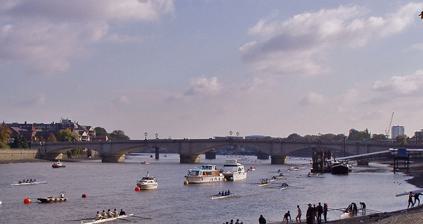
Building: Putney Bridge
Country: United Kingdom
Year built: 1886
Bridge in London, England Not to be confused with Pulteney Bridge . Putney Bridge Coordinates 51°28′00″N 0°12′48″W / 51.466563°N 0.21339°W / 51.466563; -0.21339 Carries A219 road Crosses River Thames Locale London , England Maintained by Wandsworth London Borough Council Preceded by Hammersmith Bridge Followed by Fulham Railway Bridge Characteristics Design Arch bridge Total length 700 feet (210 m) Width 75 feet (23 m) History Opened 29 November 1729 ; 295 years ago ( 1729-11-29 ) (first bridge) 29 May 1886 ; 138 years ago ( 1886-05-29 ) (second bridge) Statistics Listed Building – Grade II Official name Putney Bridge Designated 7 April 1983 Reference no. 1079799 Location Putney Bridge is a Grade II listed bridge over the River Thames in west London, linking Putney on the south side with Fulham to the north. Before the first bridge was built in 1729, a ferry had shuttled between the two banks. The current format is three lanes southbound (including one bus lane) and one lane (plus cycle lane/bus stop) northbound. Putney High Street , a main approach, is part of a London hub for retail, offices, food, drink and entertainment. Putney Embankment hosts Putney Pier for riverboat services immediately south-west of the bridge as well as the capital's largest set of facilities in rowing . The Pier in the sport marks one end of the Championship Course . Position The north side of the bridge is 120m west-southwest of Putney Bridge Underground station , which is in the park-sandwiched Hurlingham neighbourhood of Fulham. Parkland to the west includes the gardens of Fulham Palace , historic home of the Bishops of London . On the south side of the bridge is a rounded glass-prowed ship-shaped 21st-century building, Putney Wharf Tower , one of the tallest buildings in Putney. The bridge has medieval parish churches beside its abutments: St Mary's Church, Putney is built on the south and All Saints Church, Fulham on the north bank. This close proximity of two churches by a major river is rare, another example being at Goring-on-Thames and Streatley , villages hemmed in by the Chiltern Hills (the Goring Gap ). History First bridges Putney Bridge, 1793, by J. Farington, a square-rigged 'West Country' barge, fishermen netting for salmon and erosion of the riverbank. The first bridge of any kind between the two parishes of Fulham and Putney was built during the Civil War : after the Battle of Brentford in 1642, the Parliamentary forces built a bridge of boats between Fulham and Putney. According to an account from the period: The Lord-Generall hath caused a bridge to be built upon barges and lighters over the Thames, between Fulham and Putney, to convey his army and artillery over into Surry, to follow the King's forces; and he hath ordered that forts shall be erected at each end thereof to guard it; but for the present the seamen, with long boats and shallops, full of ordnance and musketeers, lie there upon the river to secure it. In 1720 Sir Robert Walpole (the following year considered the first Prime Minister ) was returning from seeing George I at Kingston on Thames and being in a hurry to get to the House of Commons rode together with his servant to Putney to take the ferry across to Fulham. However, the ferrymen were drinking in The Swan Inn. The calls of Sir Robert and his servant went unanswered. Walpole, who was left to take a longer route to Parliament, seemed to be motivated by the experience to have a bridge built across the Thames between Fulham and Putney. United Kingdom legislation Fulham and Putney Bridge Act 1725 Act of Parliament Parliament of Great Britain Long title An Act for building a Bridge cross the River of Thames, from the Town of Fulham, in the County of Middlesex, to the Town of Putney, in the County of Surrey. Citation 12 Geo. 1 . c. 36 Dates Royal assent 24 May 1726 United Kingdom legislation Fulham Bridge Act 1727 Act of Parliament Parliament of Great Britain Citation 1 Geo. 2. St. 2 . c. 18 The legal framework for construction of a bridge was approved by an Act of Parliament (the Fulham and Putney Bridge Act) in 1726. Built by local master carpenter Thomas Phillips to a design by Royal Navy Surveyor Sir Jacob Ackworth , the first bridge was opened on 29 November 1729. In its first guise, from 1729 to 1886 it was slightly downriver to the north, and in many official records was also known as Fulham Bridge . It was the only bridge between London Bridge and Kingston Bridge at the time. It was a toll bridge with tollbooths at either end of the timber-built structure. In October 1795, Mary Wollstonecraft , philosopher and early women's equality advocate, allegedly planned to commit suicide by jumping from the bridge, because she had returned from a trip to Sweden to discover that her lover was involved with an actress from London. The bridge was the starting point for The Boat Race from 1845 until the new iron aqueduct was built just upstream in 1856, after which this became the starting point. The competitors are currently 32 men of the universities of Oxford and Cambridge with two crews of first and second eights. Women's eights competed in an equivalent race for the first time in 2015, having since 1927 competed a shorter varsity race in Henley also in the early spring. The bridge was badly damaged by the collision of a river barge in 1870. Although part of the bridge was subsequently replaced, the entire bridge was then demolished to make way for construction of the current bridge. The iron aqueduct was also demolished as the new bridge carried the water in pipes beneath the road surface. Current bridge Putney Bridge looking upstream The Metropolitan Board of Works purchased the bridge in 1879, discontinued the tolls in 1880, and set about its replacement. In 1886 construction of the stone bridge that stands today, on a new alignment, was completed. A new road – Putney Bridge Approach – was laid to connect the northern end of the new bridge with Fulham High Street at its junction with New King's Road; in consequence the southernmost stretch of Fulham High Street was reduced to a cul-de-sac. The bridge was designed by civil engineer Sir Joseph Bazalgette as a five-span structure, built of stone and Cornish granite. Bazalgette also designed London's sewerage system, and the bridge integrates two of his five outfall sewers running perpendicular to it. It was constructed by John Waddell of Edinburgh, whose tender of £240,433 (equivalent to £30,587,686 in 2023) was accepted on 15 April 1882. It is 700 ft long (210 m) and 43 ft wide (13 m), and was opened by the Prince (later King Edward VII ) and Princess of Wales on 29 May 1886. In 1933, the bridge was widened to its present three carriageways. Putney Bridge Approach was widened in consequence, further encroaching on the churchyard of All Saints Church, Fulham . The stone marking the downstream end of the Championship Course is used for all boat races through Putney in Olympic-class rowing boats. These include the Wingfield Sculls and the UK's main Head of the River Races , just west of the bridge, rather than at the bridge itself, under which the centre of its middle arch would provide an advantage if starting underneath it, as all races are competed with the tide. In 2007, the bridge suffered considerable damage by a developer who cut several holes into the Cornish granite of the southern approach of the bridge. On 14 July 2014, Putney Bridge closed for three months, except to pedestrians and dismounted cyclists, to undergo "essential repairs" by Wandsworth Council "to better protect the bridge from damage caused by water penetration, which has contributed to the poor road surface". The bridge reopened on 26 September that year. On 5 May 2017 an unidentified jogger on the bridge pushed over a woman, where an approaching bus narrowly avoided hitting her. Irish playwright Sonya Kelly wrote a play, Once Upon a Bridge ,  inspired by the incident which was produced by Druid Theatre in 2021. A view from the Putney Boat Sheds. See also Crossings of the River Thames Putney Bridge tube station List of bridges in London References